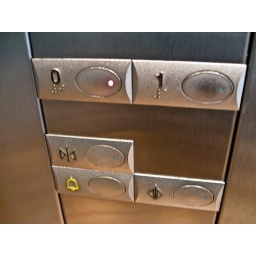
The first floor at every building was 0. It made the computer scientist in me very happy.